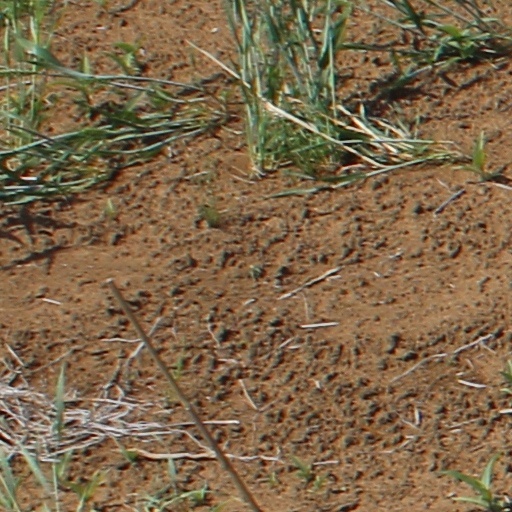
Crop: wheat